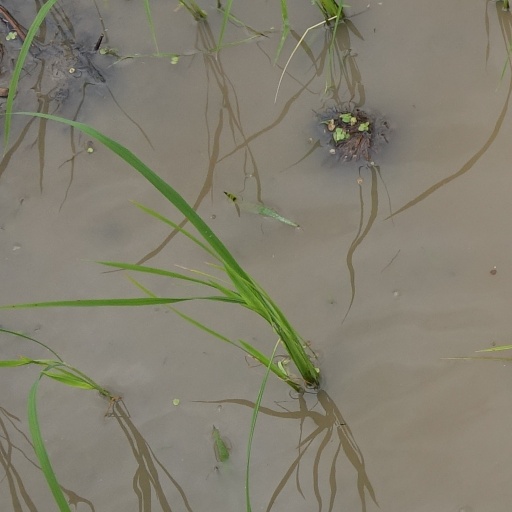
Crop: rice